Richard de Belmeis II

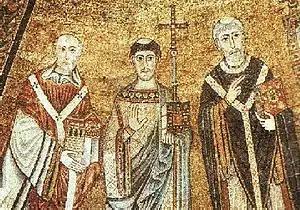
Innocent II depicted, left, in a mosaic in the church Santa Maria in Trastevere, Rome.

Well before the death of his uncle in 1127, Richard was named Archdeacon of Middlesex. Installed while still a minor, his nomination was the work of his uncle. His archdeaconry was placed under the custody of one Hugh - thought to be the Master Hugh who was "magister scholarum" until 1127 and sometime Prebendary of Hoxton. At some point in the episcopacy of Gilbert Universalis (1128–34), Richard sought the return of his archdeaconry, but the bishop allowed Hugh to retain it. Though the details are little known, Richard's rivalry with Hugh prior to the final installation of Richard in 1138 was possibly the origin of the notorious English drinking song "Oh Lord Belmeis."